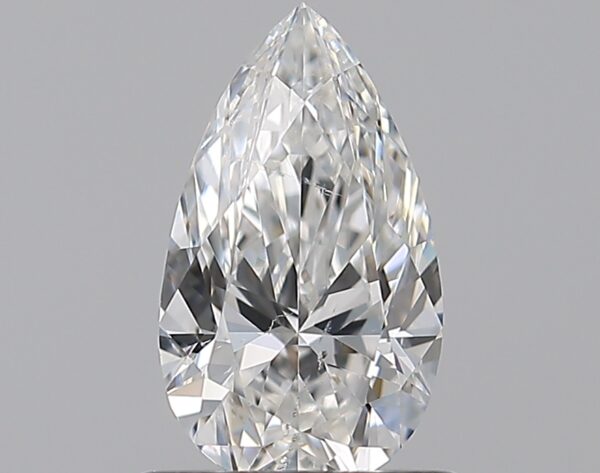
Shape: pear
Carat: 0.72
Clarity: SI1
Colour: F
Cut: EX
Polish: VG
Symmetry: VG
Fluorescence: N
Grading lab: GIA
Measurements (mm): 8.27 x 4.8 x 3